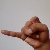
The image shows a hand gesture representing the letter 'J' in Indian Sign Language.